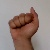
The image shows a hand gesture representing the letter 'A' in Indian Sign Language.